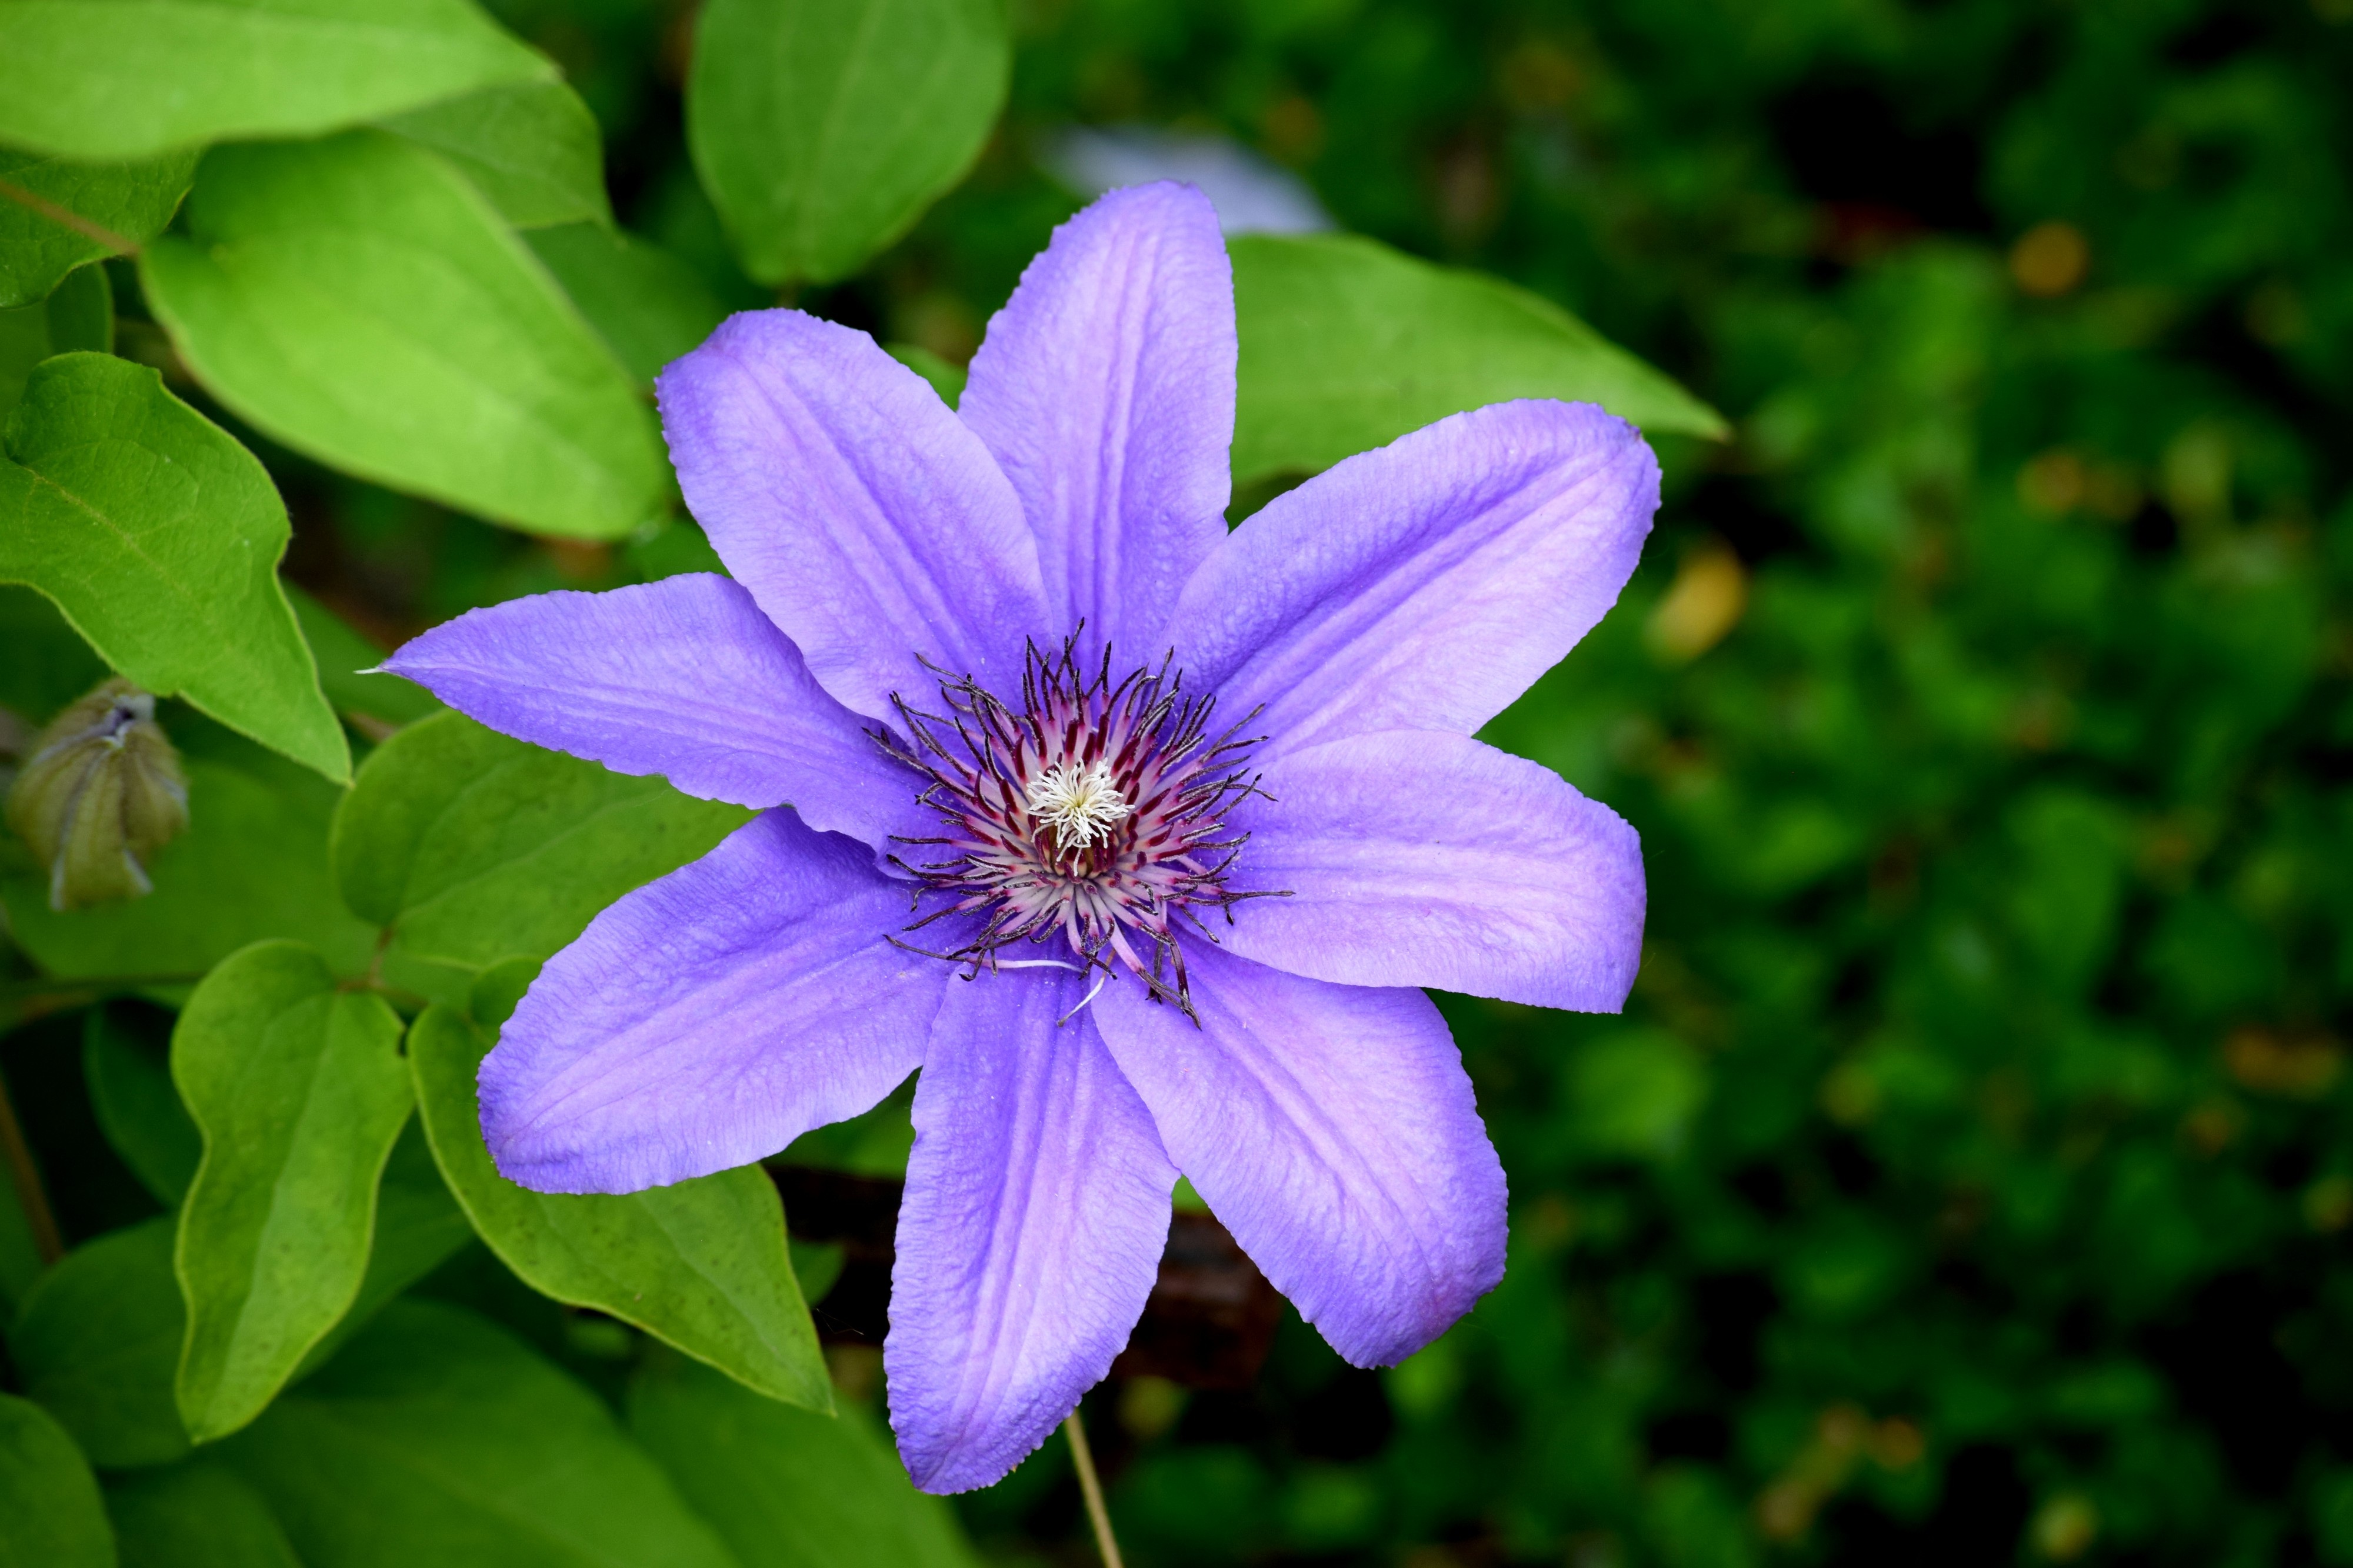
blossom, plant, vine, flower, petal, botany, garden, flora, blue flower, wildflower, clematis, macro photography, flowering plant, land plant, colorado blue columbine